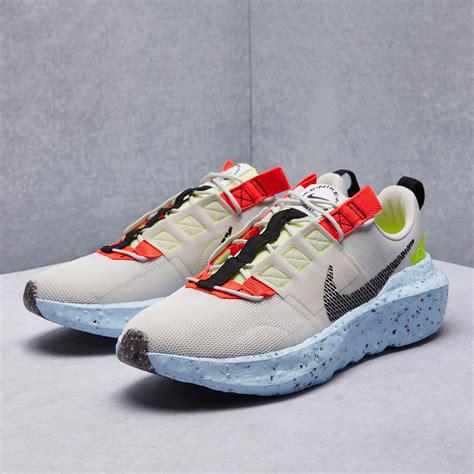
Brand: Nike
Model: Crater Impact